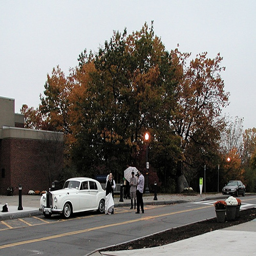
People standing behind a Bentley one with an umbrella.
An antique white car is pulled up next to a building.
An old white car is seen parked outside of a building
Some people that are hanging outside my car.
Several people gather near the rear of a parked vehicle.